Heinrich Hoffman

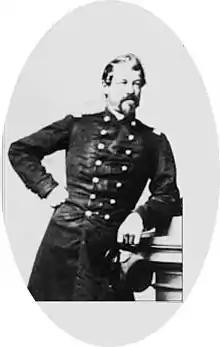

Heinrich Hoffman was born on December 23, 1836. He served in the American Civil War, and was a Medal of Honor Recipient. He served as a Corporal in the Union Army in Company M, 2nd Ohio Cavalry. He received the Medal of Honor for action on April 6, 1865, at the Battle of Sayler's Creek, Virginia.